Dardo (infantry fighting vehicle)

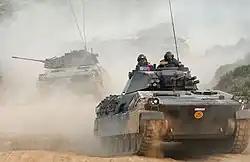
Dardo in action

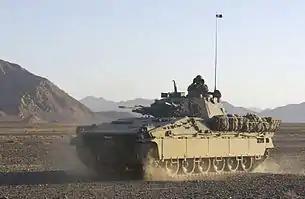
Dardo in Afghanistan

The Dardo is powered by an Iveco V6 turbo-charged after-cooled diesel engine delivering 512 hp (382.2 kW). This drives a ZF-designed automatic transmission system, which is manufactured under license by Iveco Fiat. The transmission system has four forward and two reverse gears, and incorporates the steering system and the hydraulic retarder.